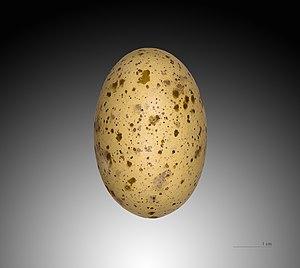
Le Ganga tacheté est une espèce d'oiseaux appartenant à la famille des Pteroclidae.